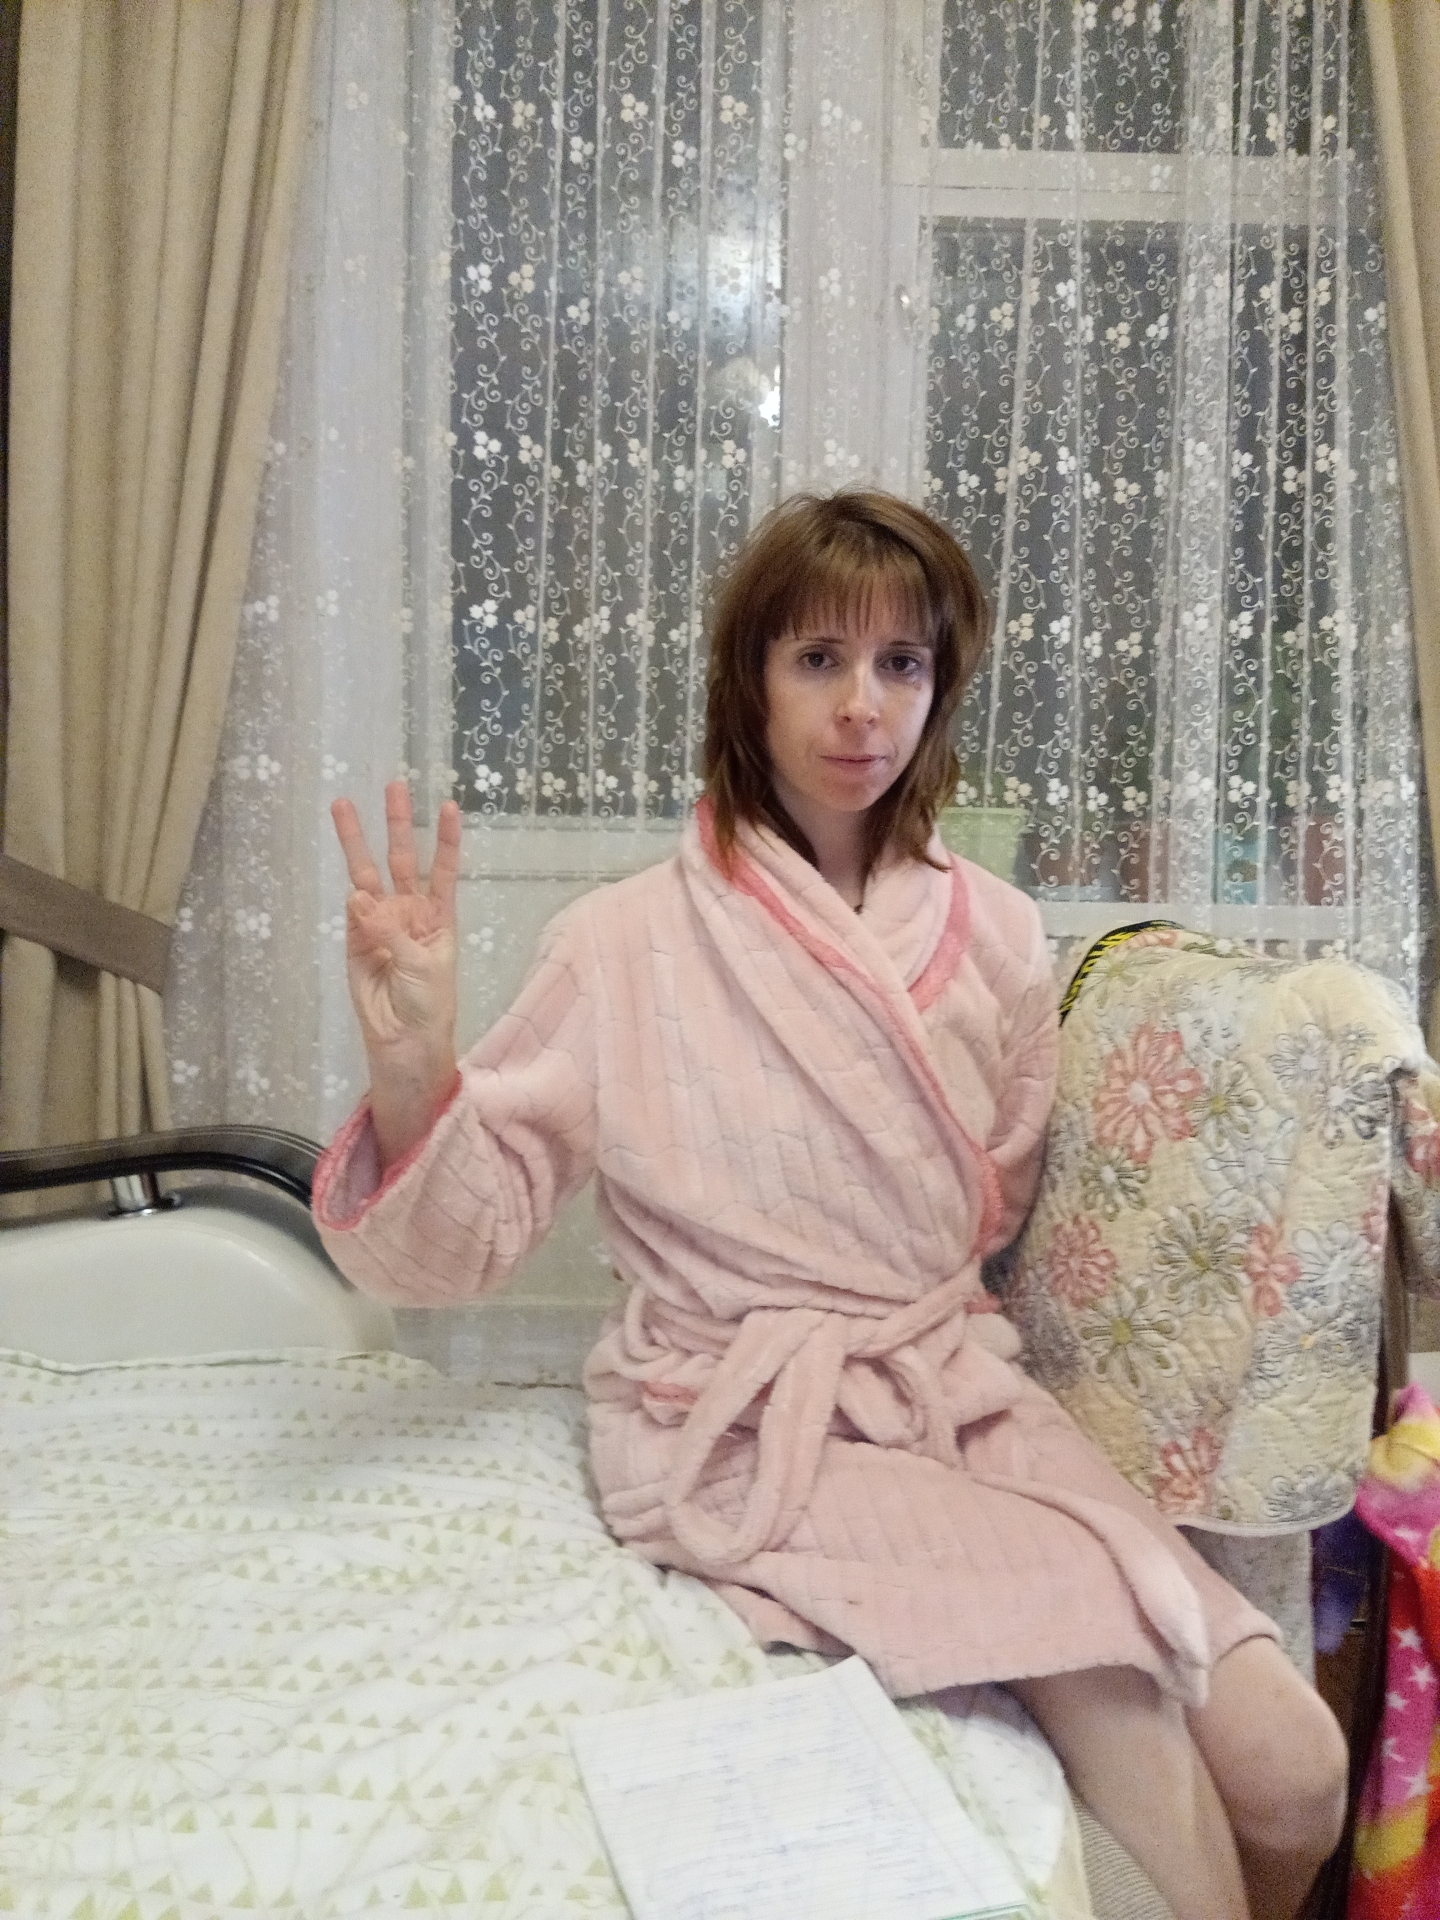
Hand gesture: three